Wacław Michał Zaleski

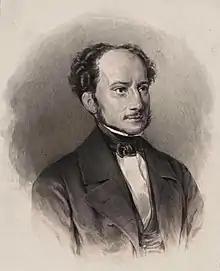
Wacław Michał Zaleski

Wacław Michał Zaleski (8 September 1799 in Olesko, eastern Galicia – 24 February 1849 in Vienna), pseudonym "Wacław from Olesko", was a Polish nobleman, poet, writer, researcher of folklore, theatre critic, political activist, and governor of Galicia (1848). Galician landowner and deputy to the Parliament.